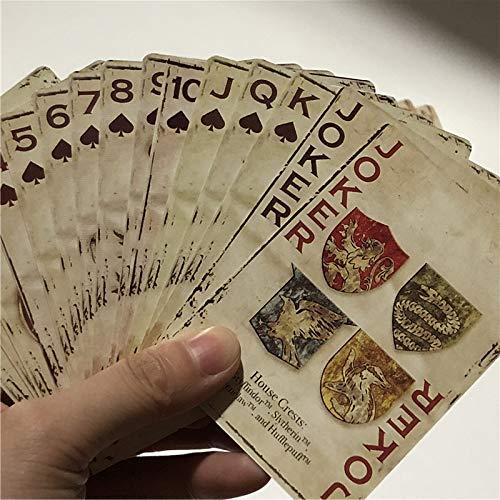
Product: Aquarius Harry Potter Playing Cards
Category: Toys & Games | Games & Accessories | Card Games | Standard Playing Card Decks
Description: Cards have a linen type finish.
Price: $7.93
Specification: ProductDimensions:2.5x0.1x3.5inches|ItemWeight:3.2ounces|ShippingWeight:9.6ounces(Viewshippingratesandpolicies)|DomesticShipping:ItemcanbeshippedwithinU.S.|InternationalShipping:ThisitemcanbeshippedtoselectcountriesoutsideoftheU.S.LearnMore|ASIN:B00TSWJDX6|Itemmodelnumber:52330|Manufacturerrecommendedage:7yearsandup